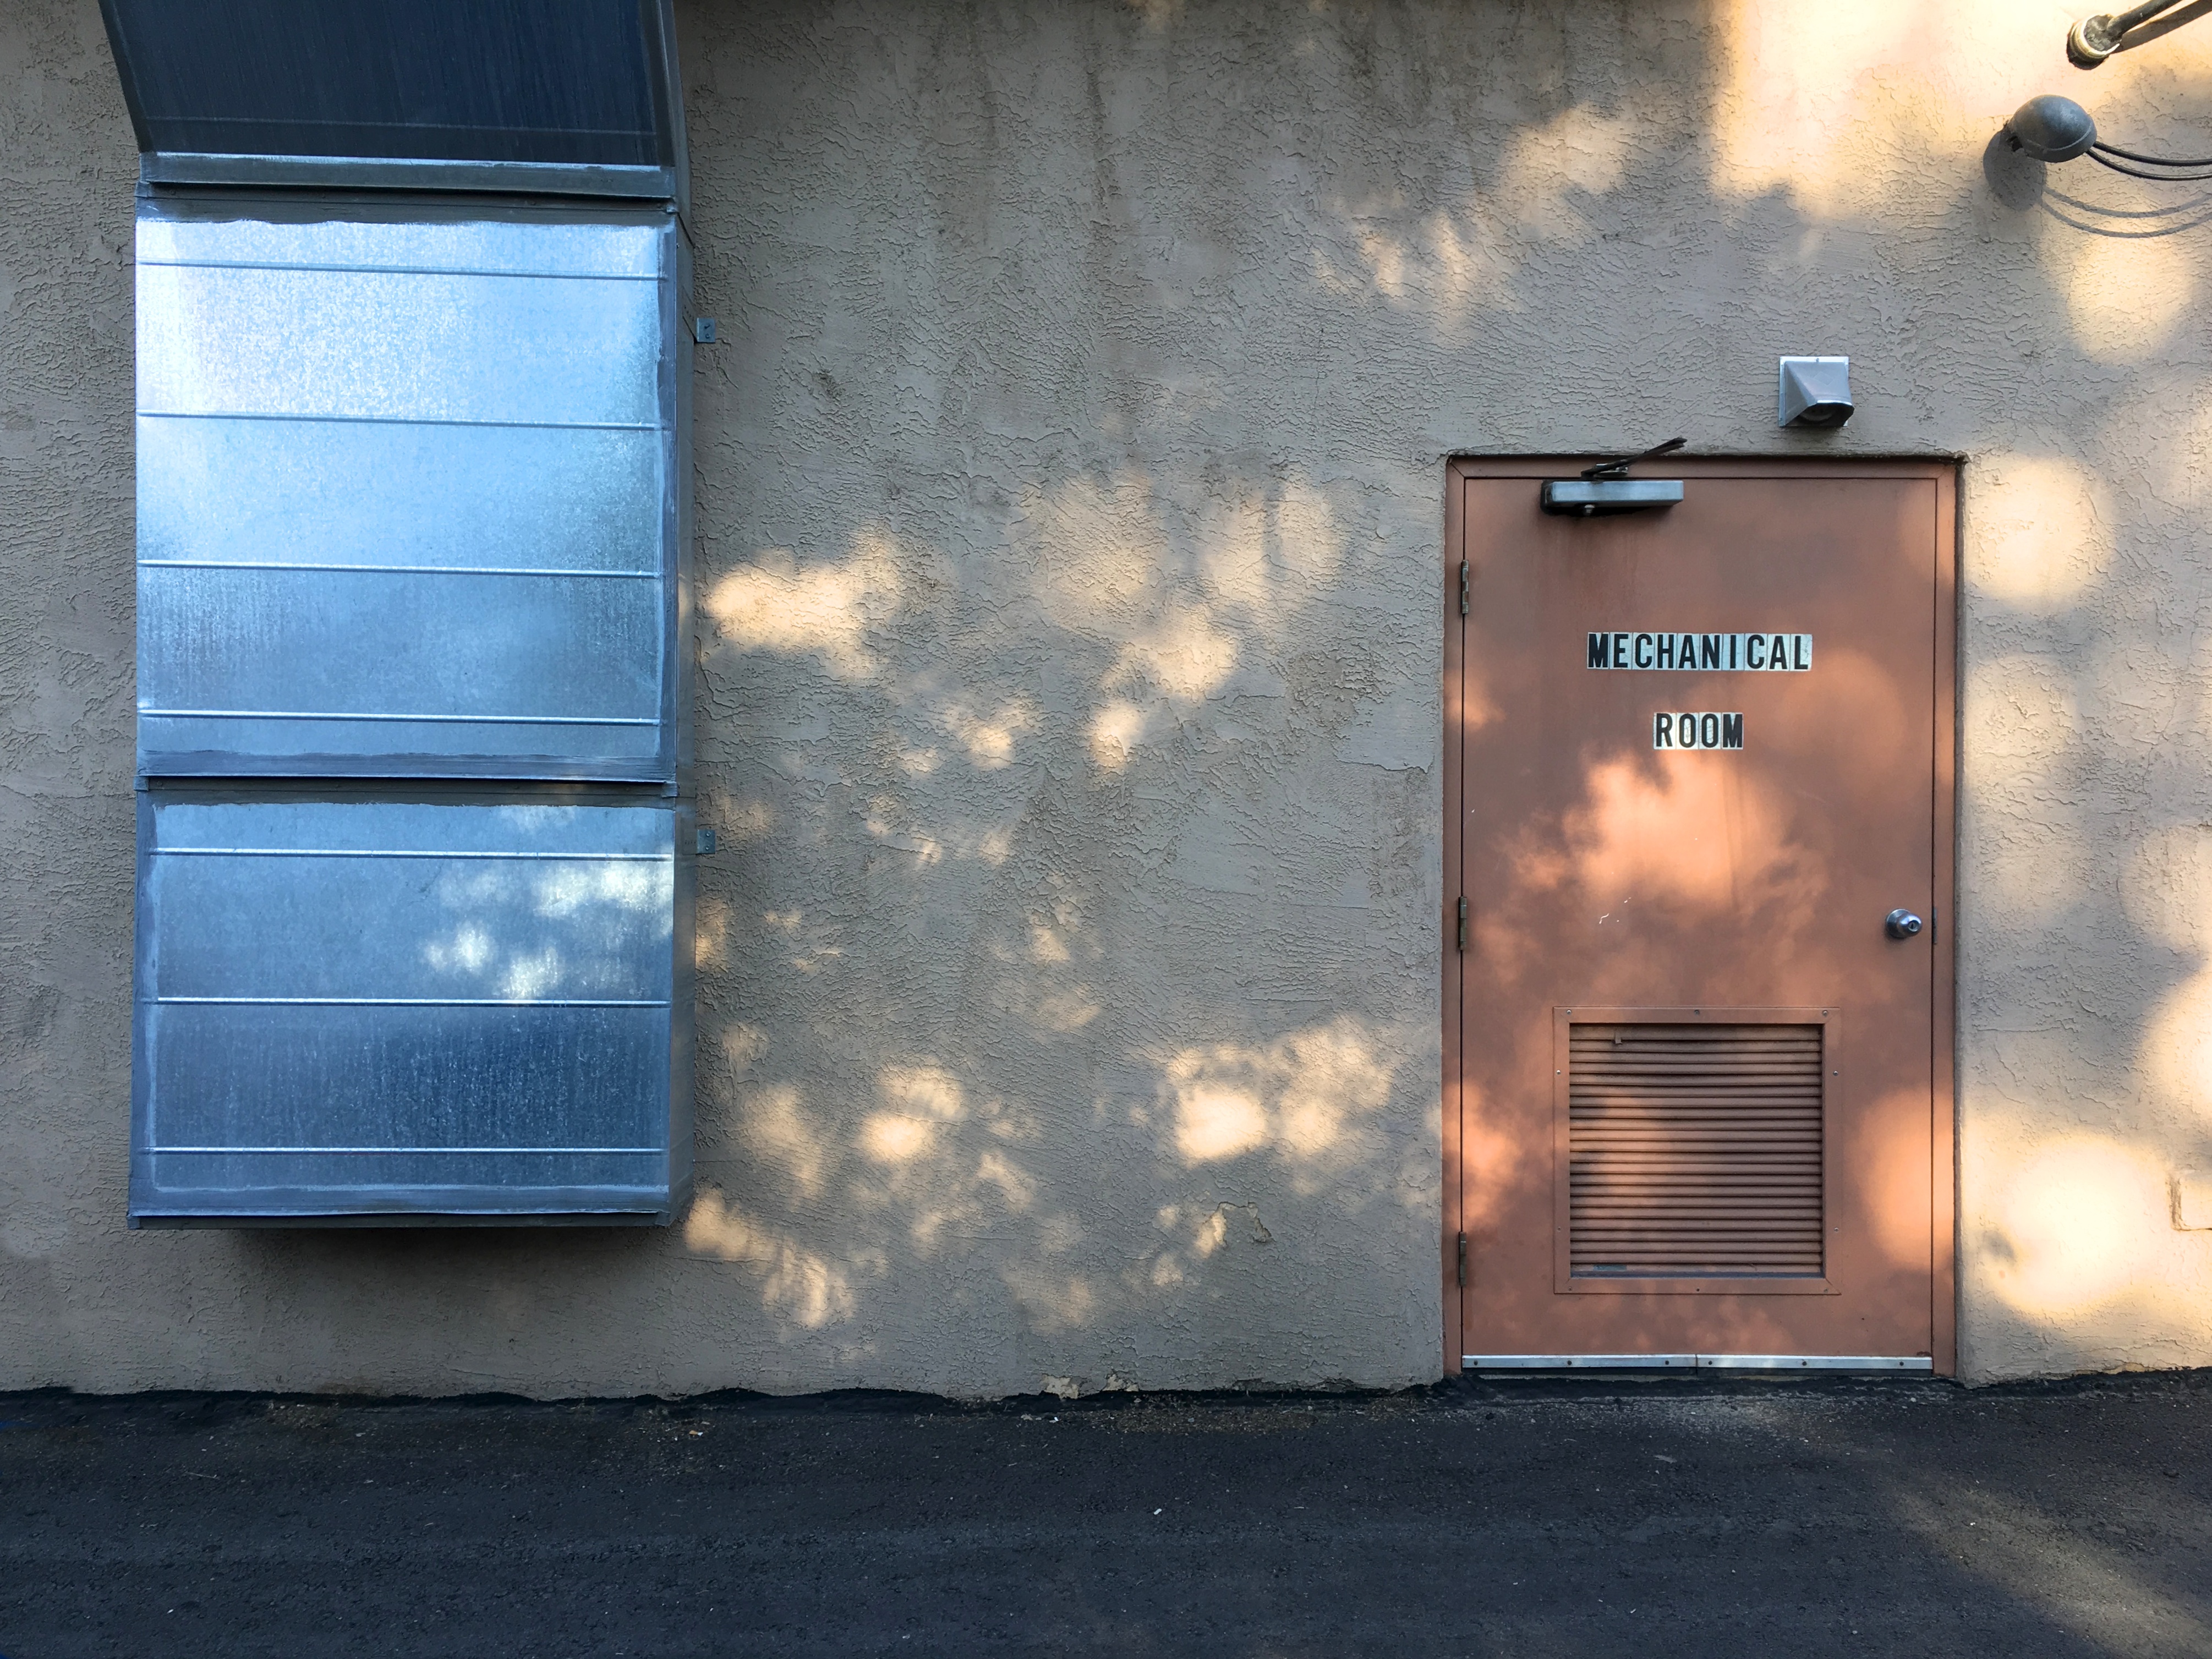
light, house, window, home, wall, color, blue, lighting, door, interior design, design, 2016366, window covering